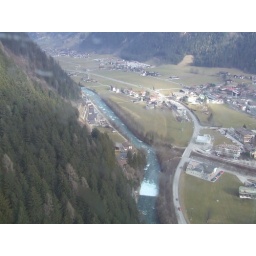
View over the river from the Penken cable car